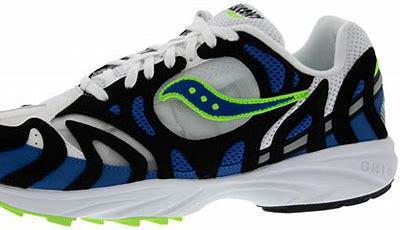
Brand: Saucony
Model: Azura